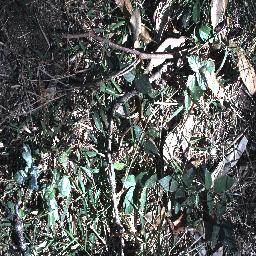
Label: negative